Iontha

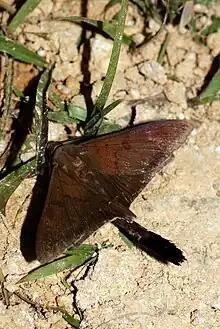
Iontha umbrina

Iontha is a genus of moths of the family Erebidae. The genus was erected by Edward Doubleday in 1842.